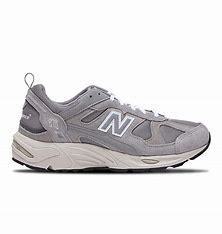
Brand: New
Model: Balance New Balance 878